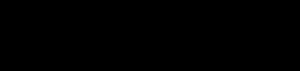
Le bromure d'or(III), ou tribromure d'or, autrefois appelé bromure aurique, est un composé chimique de formule empirique AuBr₃ se présentant essentiellement sous forme de dimères Au₂Br₆. Il se présente comme un solide de couleur rouge sombre cristallisé dans le système monoclinique avec des paramètres a = 6,83 Å, b = 20,4 Å, c = 8,11 Å et β = 119,7°.